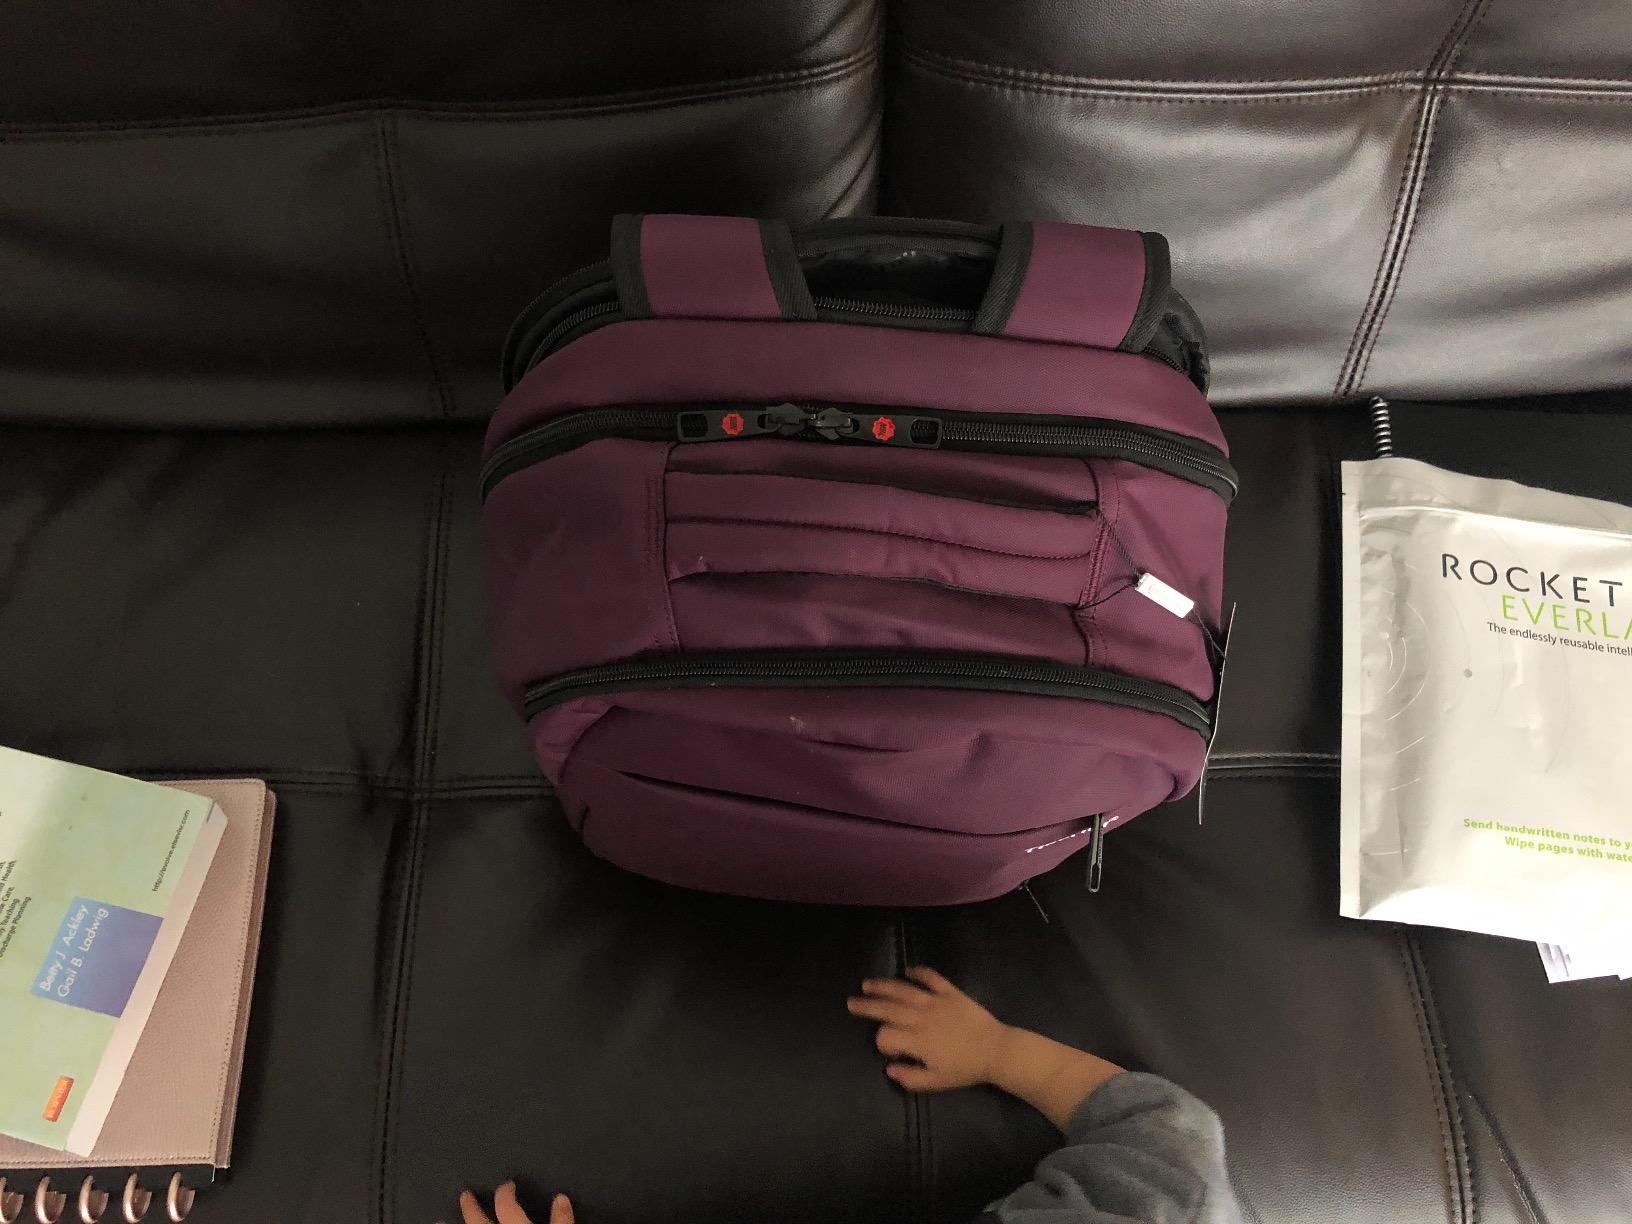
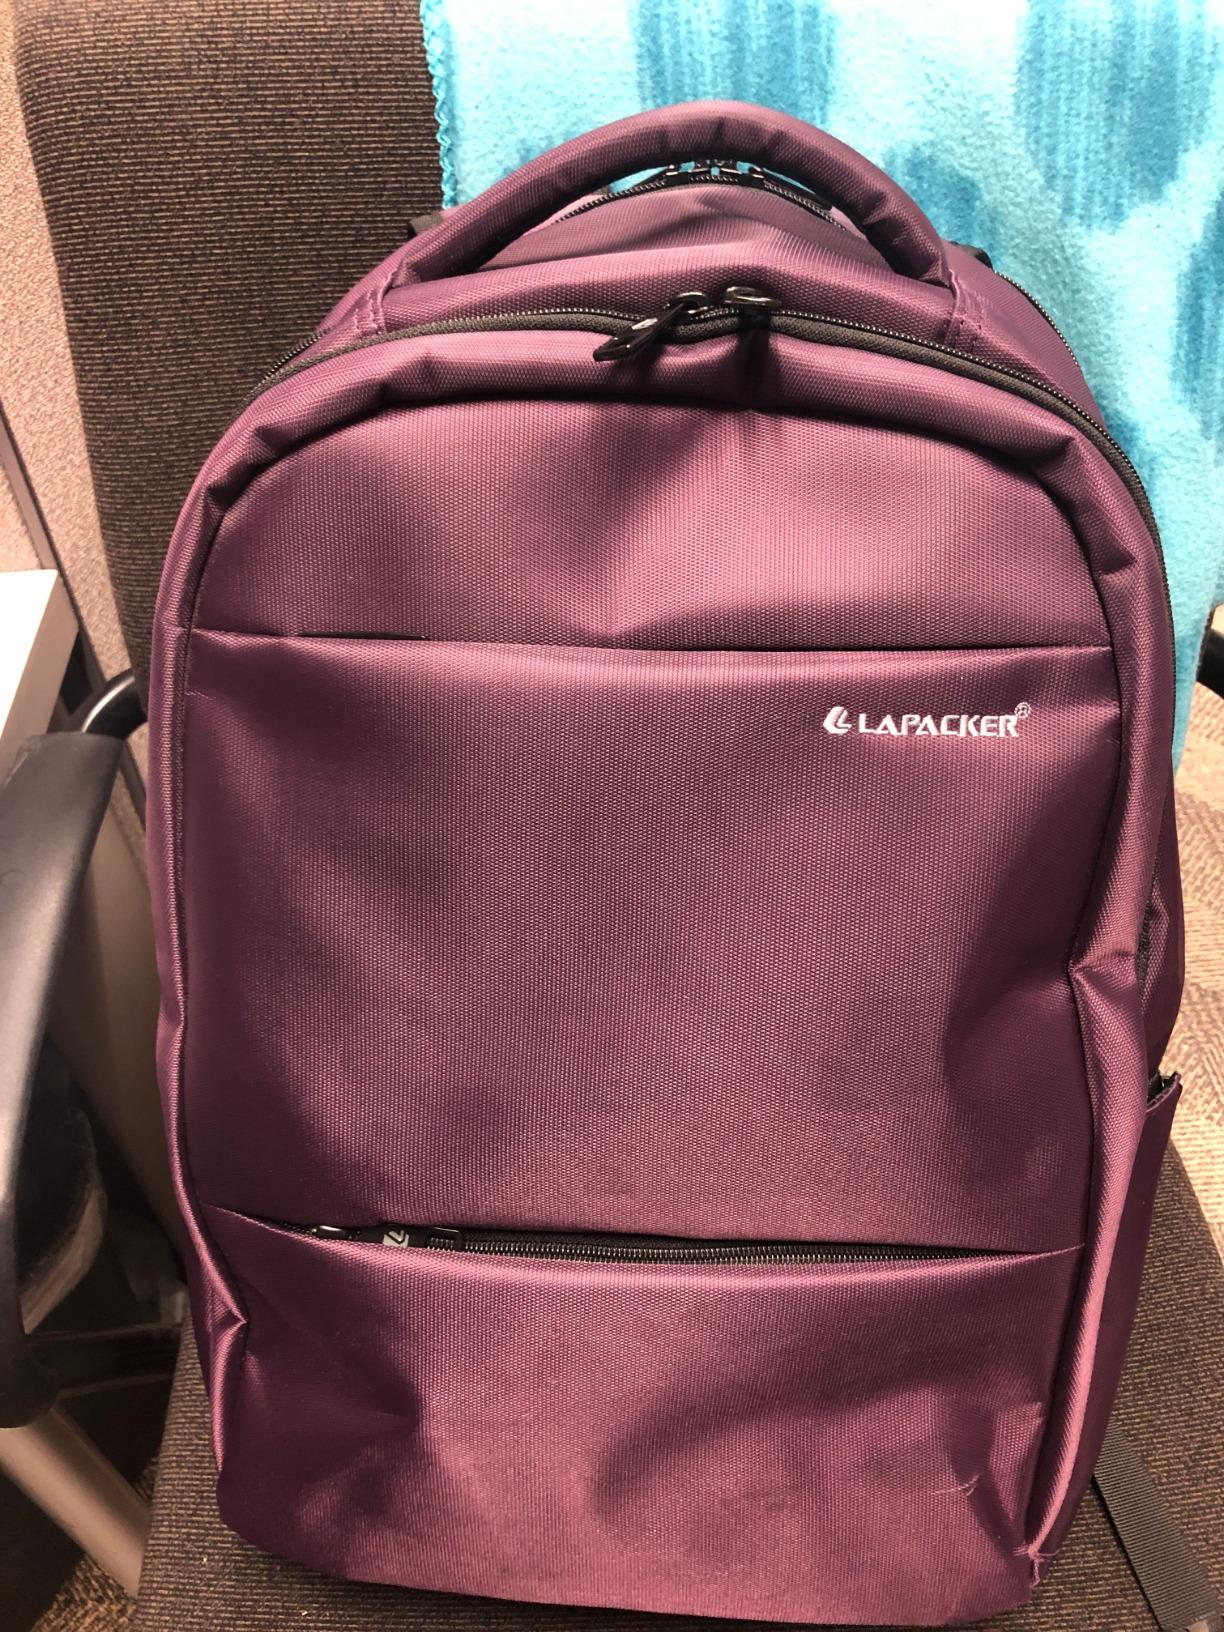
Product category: bag
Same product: yes